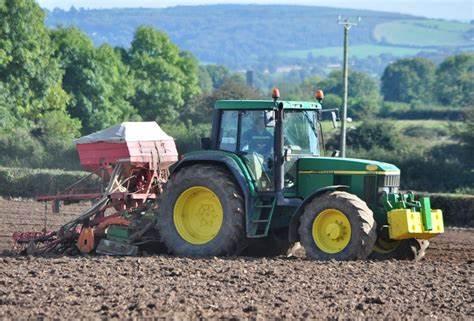
Trekta kubwa likifanya kazi ya kulima katika shamba lenye ardhi wenye rutuba, likisukuma au kugawanya sehemu za shamba kwa ajili ya kuandaa kwa kupanda mazao mbalimbali ya kilimo, yatakayo leta tija na mafanikio makubwa kutokana na ufanisi wa mashine hiyo ya kulimia.